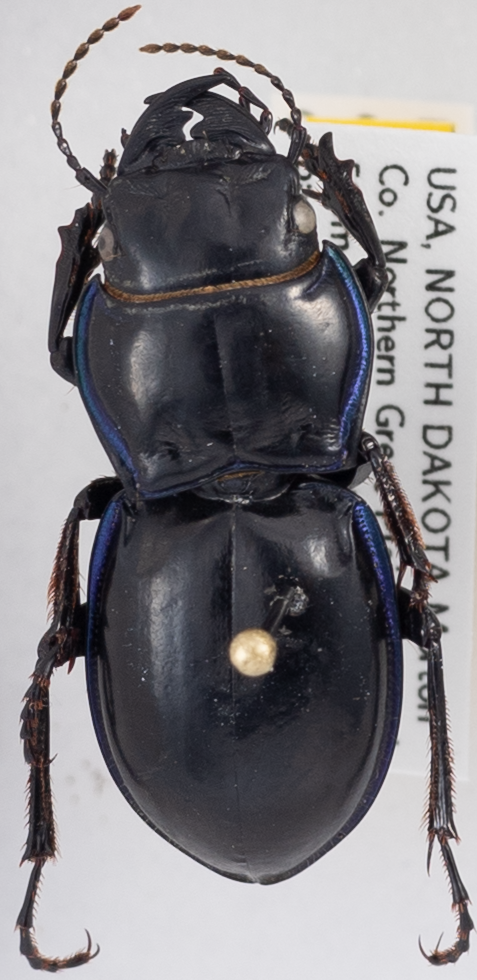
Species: Pasimachus elongatus
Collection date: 2020-07-07
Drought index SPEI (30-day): -0.338
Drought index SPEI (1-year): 0.582
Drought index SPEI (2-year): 1.25